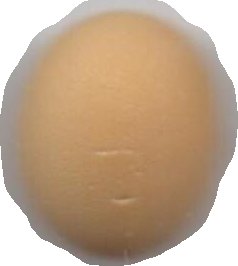
Variety: Grobogan